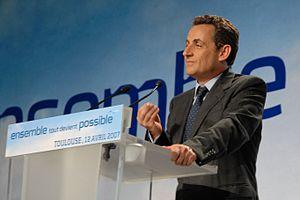
Nicolas Sarkozy pendant son meeting de Toulouse du 12 avril 2007 pour l'élection présidentielle de 2007.